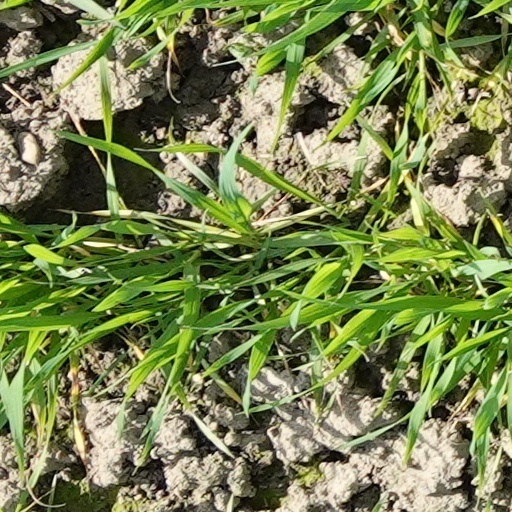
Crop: wheat